RTL9

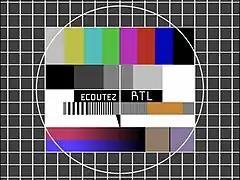
Telefunken FuBK colour test card used by RTL Télévision from 1972 until 1991.

RTL Télé Luxembourg was renamed RTL Télévision in 1982, marking the emergence of the RTL brand. During the 1980s, RTL Télévision had reached their peak. Under the direction of the new programming director, Jean Stock, a clutch of programmes and presenters were successful: "Le Train des jouets", "Léo contre tous", "Citron Grenadine", "Tête à Tête", "Stop Star", "Le Coffre-fort", "Fréquence JLB", "Atoukado" and many presenters.